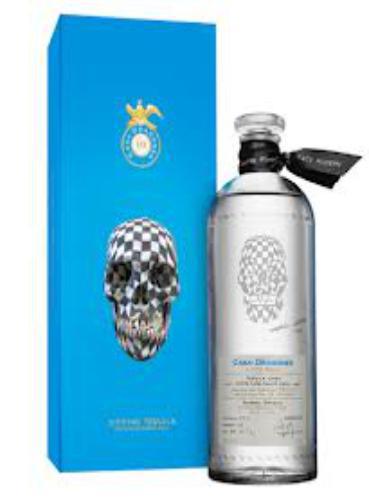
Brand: Casa Dragones
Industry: Food